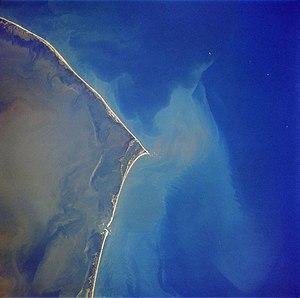
L’île Hatteras est une des îles formées par un banc de sable au large de la Caroline du Nord, États-Unis, dans ce qu'on appelle les Outer Banks. Cette île est un mince ruban de sable, variant de quelques centaines de mètres à quelques kilomètres, séparant l'océan Atlantique de la baie de Pamlico.
Le cap Hatteras est un cap situé dans l'État de Caroline du Nord, sur l'île Hatteras, une des îles de la barrière des Outer Banks, sur la côte Est des États-Unis. Cette région est très connue pour ses tempêtes et ses hauts fonds. Tant de navires s'y sont échoués qu'il est surnommé le Cimetière de l'Atlantique.
Shelly Island était une île de sable qui a commencé à se former vers avril 2017 dans les Outer Banks de Caroline du Nord. Située au large de la pointe de Cape Point à Buxton, l'île a mesuré jusqu'à 1,6 kilomètre de long sur 150 mètres de large. Les habitants lui donnent le nom de Shelly Island en raison des grandes quantités de coquillages qu'on trouve sur ses rives. Le passage de l'ouragan Maria ampute sa surface de 70% et début 2018, l'île a disparu.